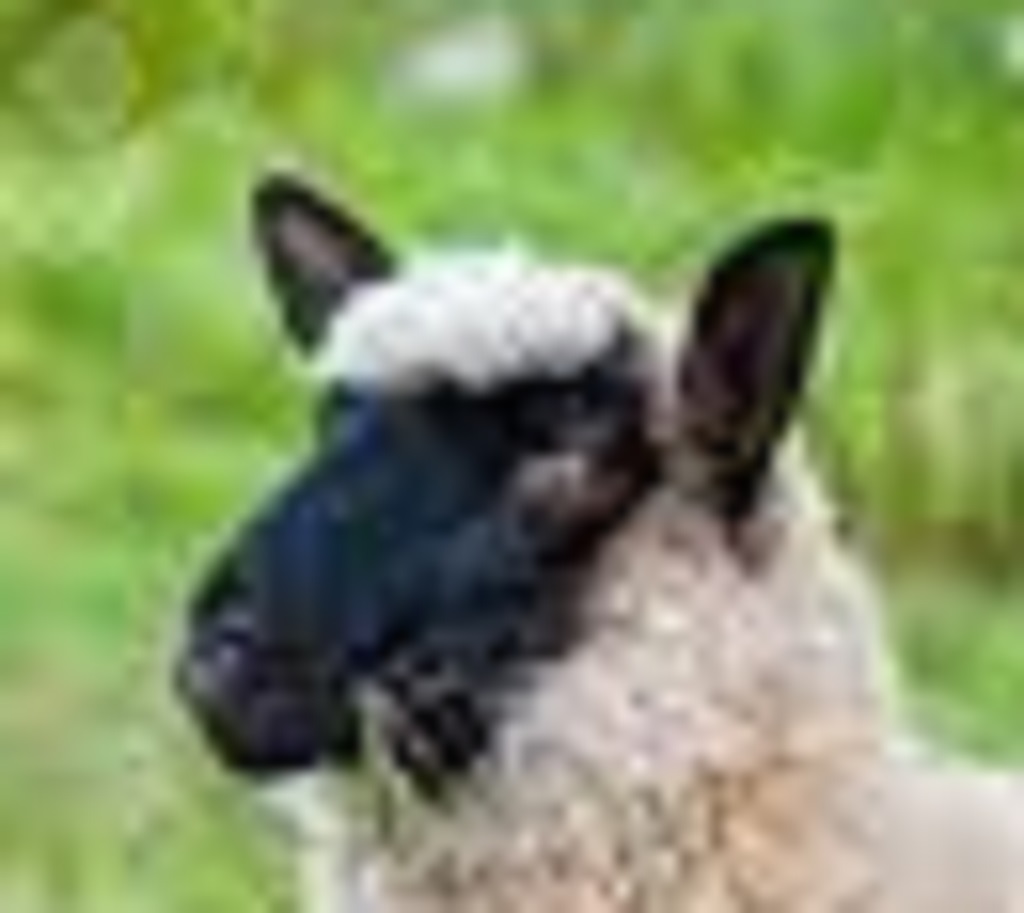
Label: no pain